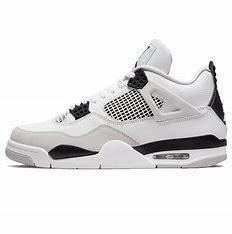
Brand: Jordan
Model: 4 Retro